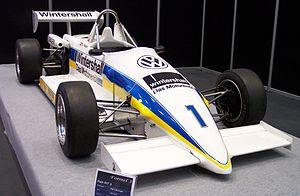
Le championnat d'Allemagne de Formule 3 a été organisé de 1975 à 2002. Il mettait aux prises sur les circuits allemands les meilleurs espoirs du sport automobile allemand, mais également des pilotes étrangers, ce qui en faisait l'un des championnats de Formule 3 les plus relevés au monde. Plusieurs pilotes qui sont devenus des stars de la Formule 1, du DTM ou des 24 Heures du Mans, s'y sont illustrés.